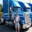
Label: truck